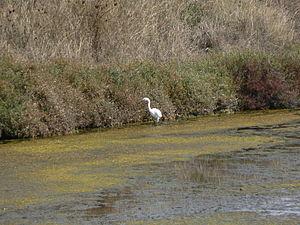
Aigrette garzette dans les marais salants de Guérande